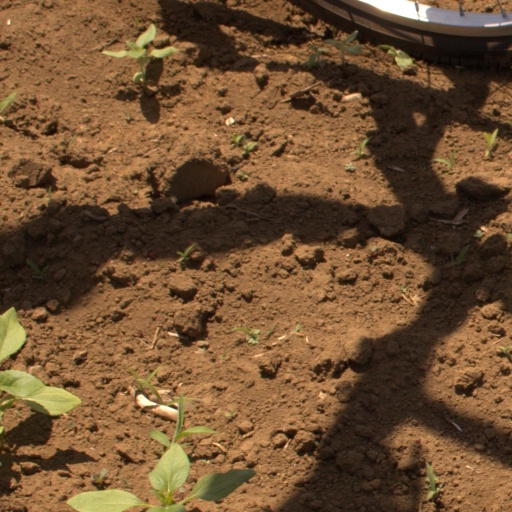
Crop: Jerusalem artichoke